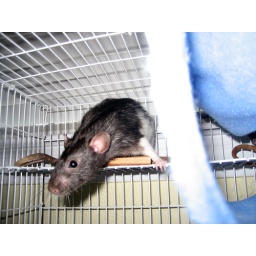
The boys at my home in Plano